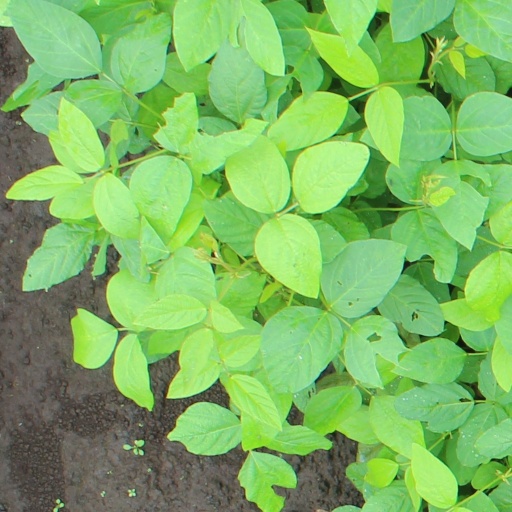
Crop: soybean